Stefan Everts

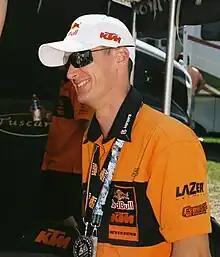
Everts in 2008

Stefan Everts (born 25 November 1972) is a Belgian former professional motocross racer and racing team manager. He competed in the Motocross World Championships from 1988 to 2006. Everts is notable for winning a record 10 FIM motocross world championships and 101 motocross Grand Prix race victories, making him the most successful competitor in the history of the Motocross World Championships. In 2003, Everts was named the recipient of the Belgian National Sports Merit Award.